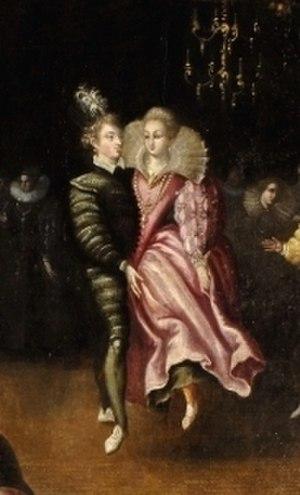
Particulier d'un tableau du XVI° siècle, ""Ballo ha la corte"", qui représente une volte dansée dans la cour d'Henry III"
La volte est une danse à trois temps d'origine provençale. Vive et tournoyante, elle se danse en couple et le cavalier fait virevolter sa partenaire.